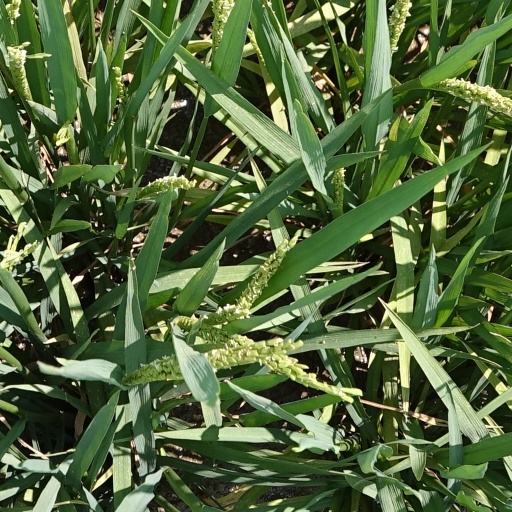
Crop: rice